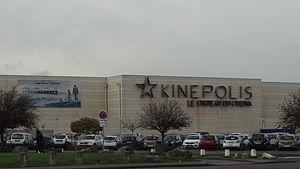
Kinépolis Lomme - Le château du cinéma
Le château d'Isenghien est un édifice situé à Lomme qui sert désormais de façade à un cinéma multiplexe de la chaîne Kinépolis. Il est le troisième plus grand cinéma du monde avec 7 286 places et le plus grand cinéma de France.